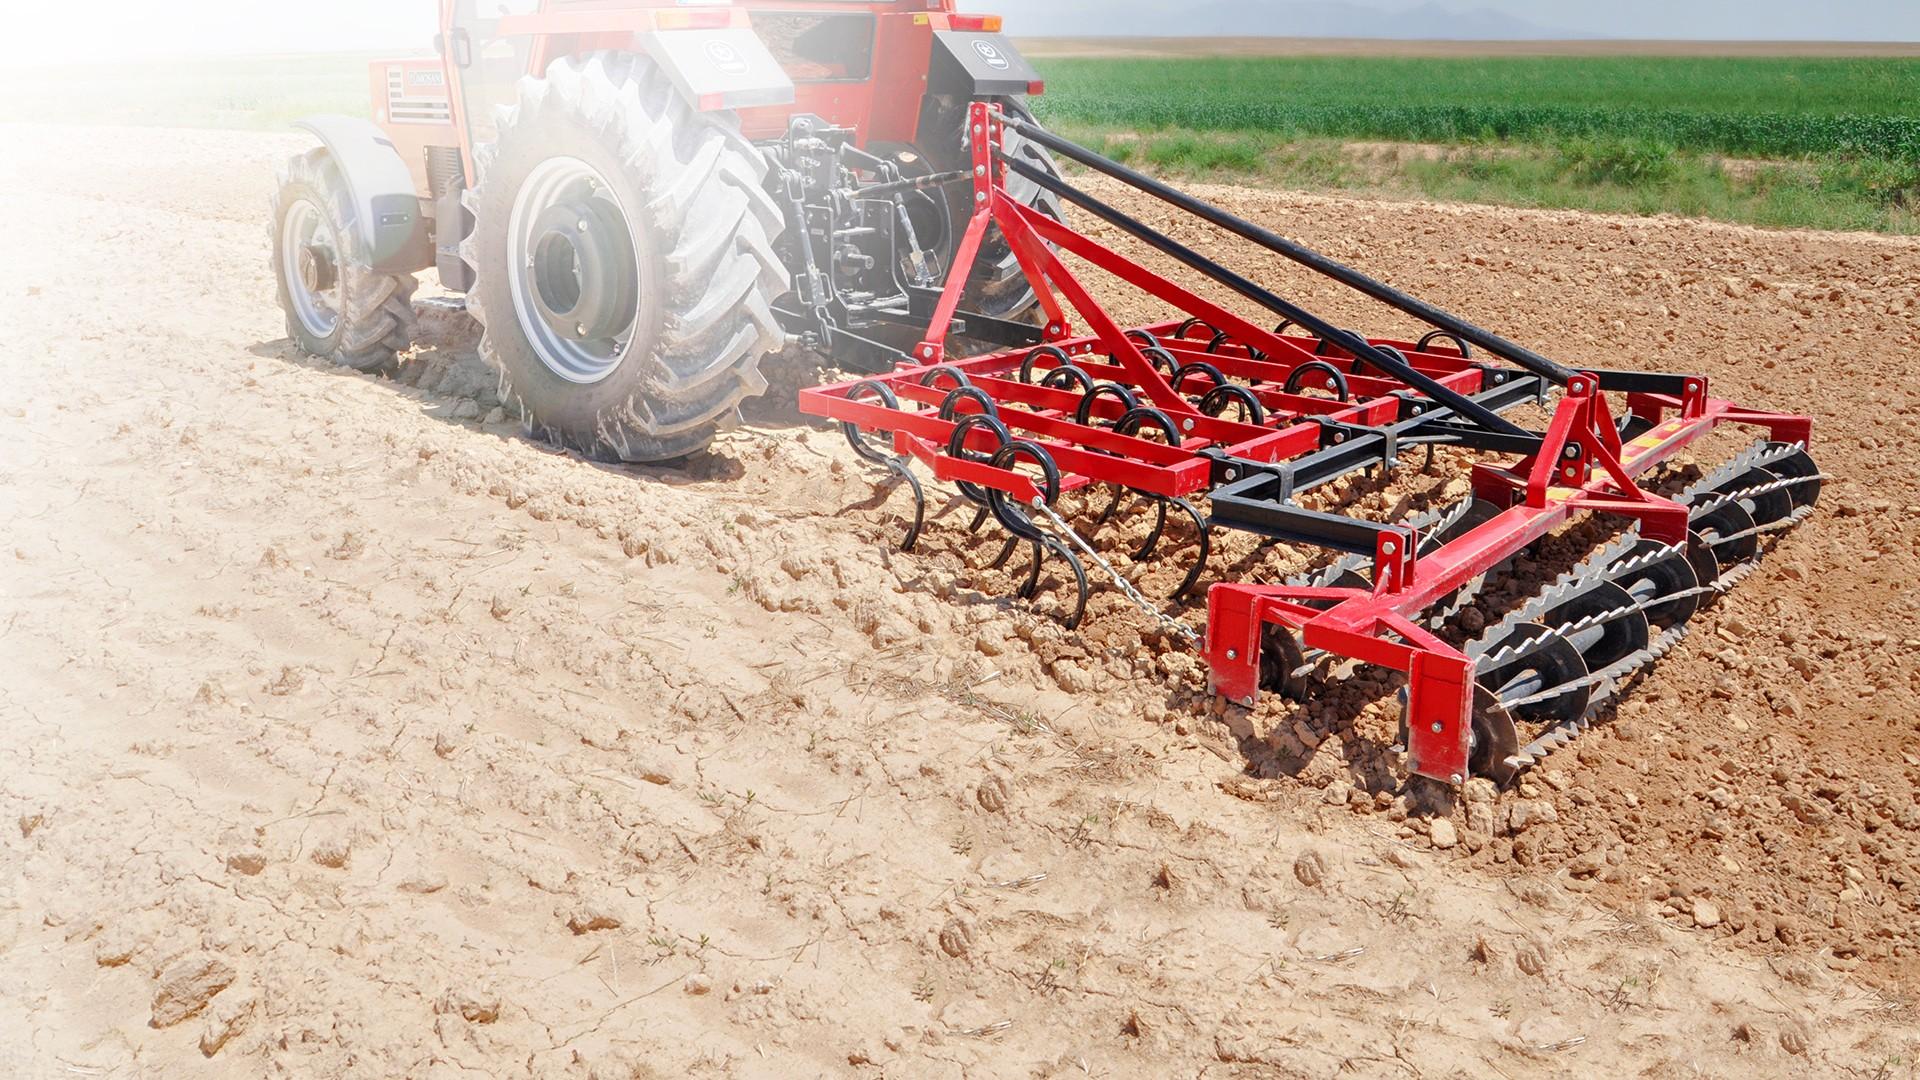
Gari aina ya trekta lenye rangi nyekundu, lililopo kwenye shamba kubwa lenye udongo wenye rutuba. Lililofungwa mashine ya kuandaa udongo, kabla ya kuanza kupanda mbegu, kwa ajili ya kilimo.